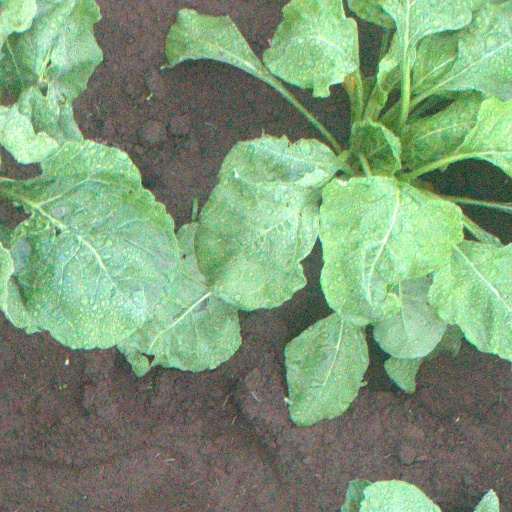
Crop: sugar beet